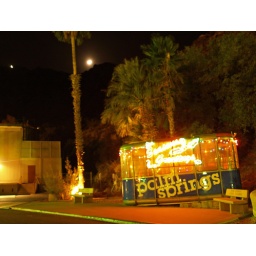
Season Greetings. Old tram car with moon and mountain station tram light in the background.